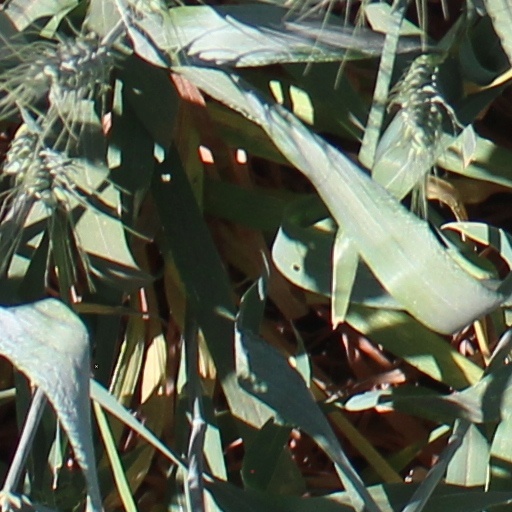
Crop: wheat